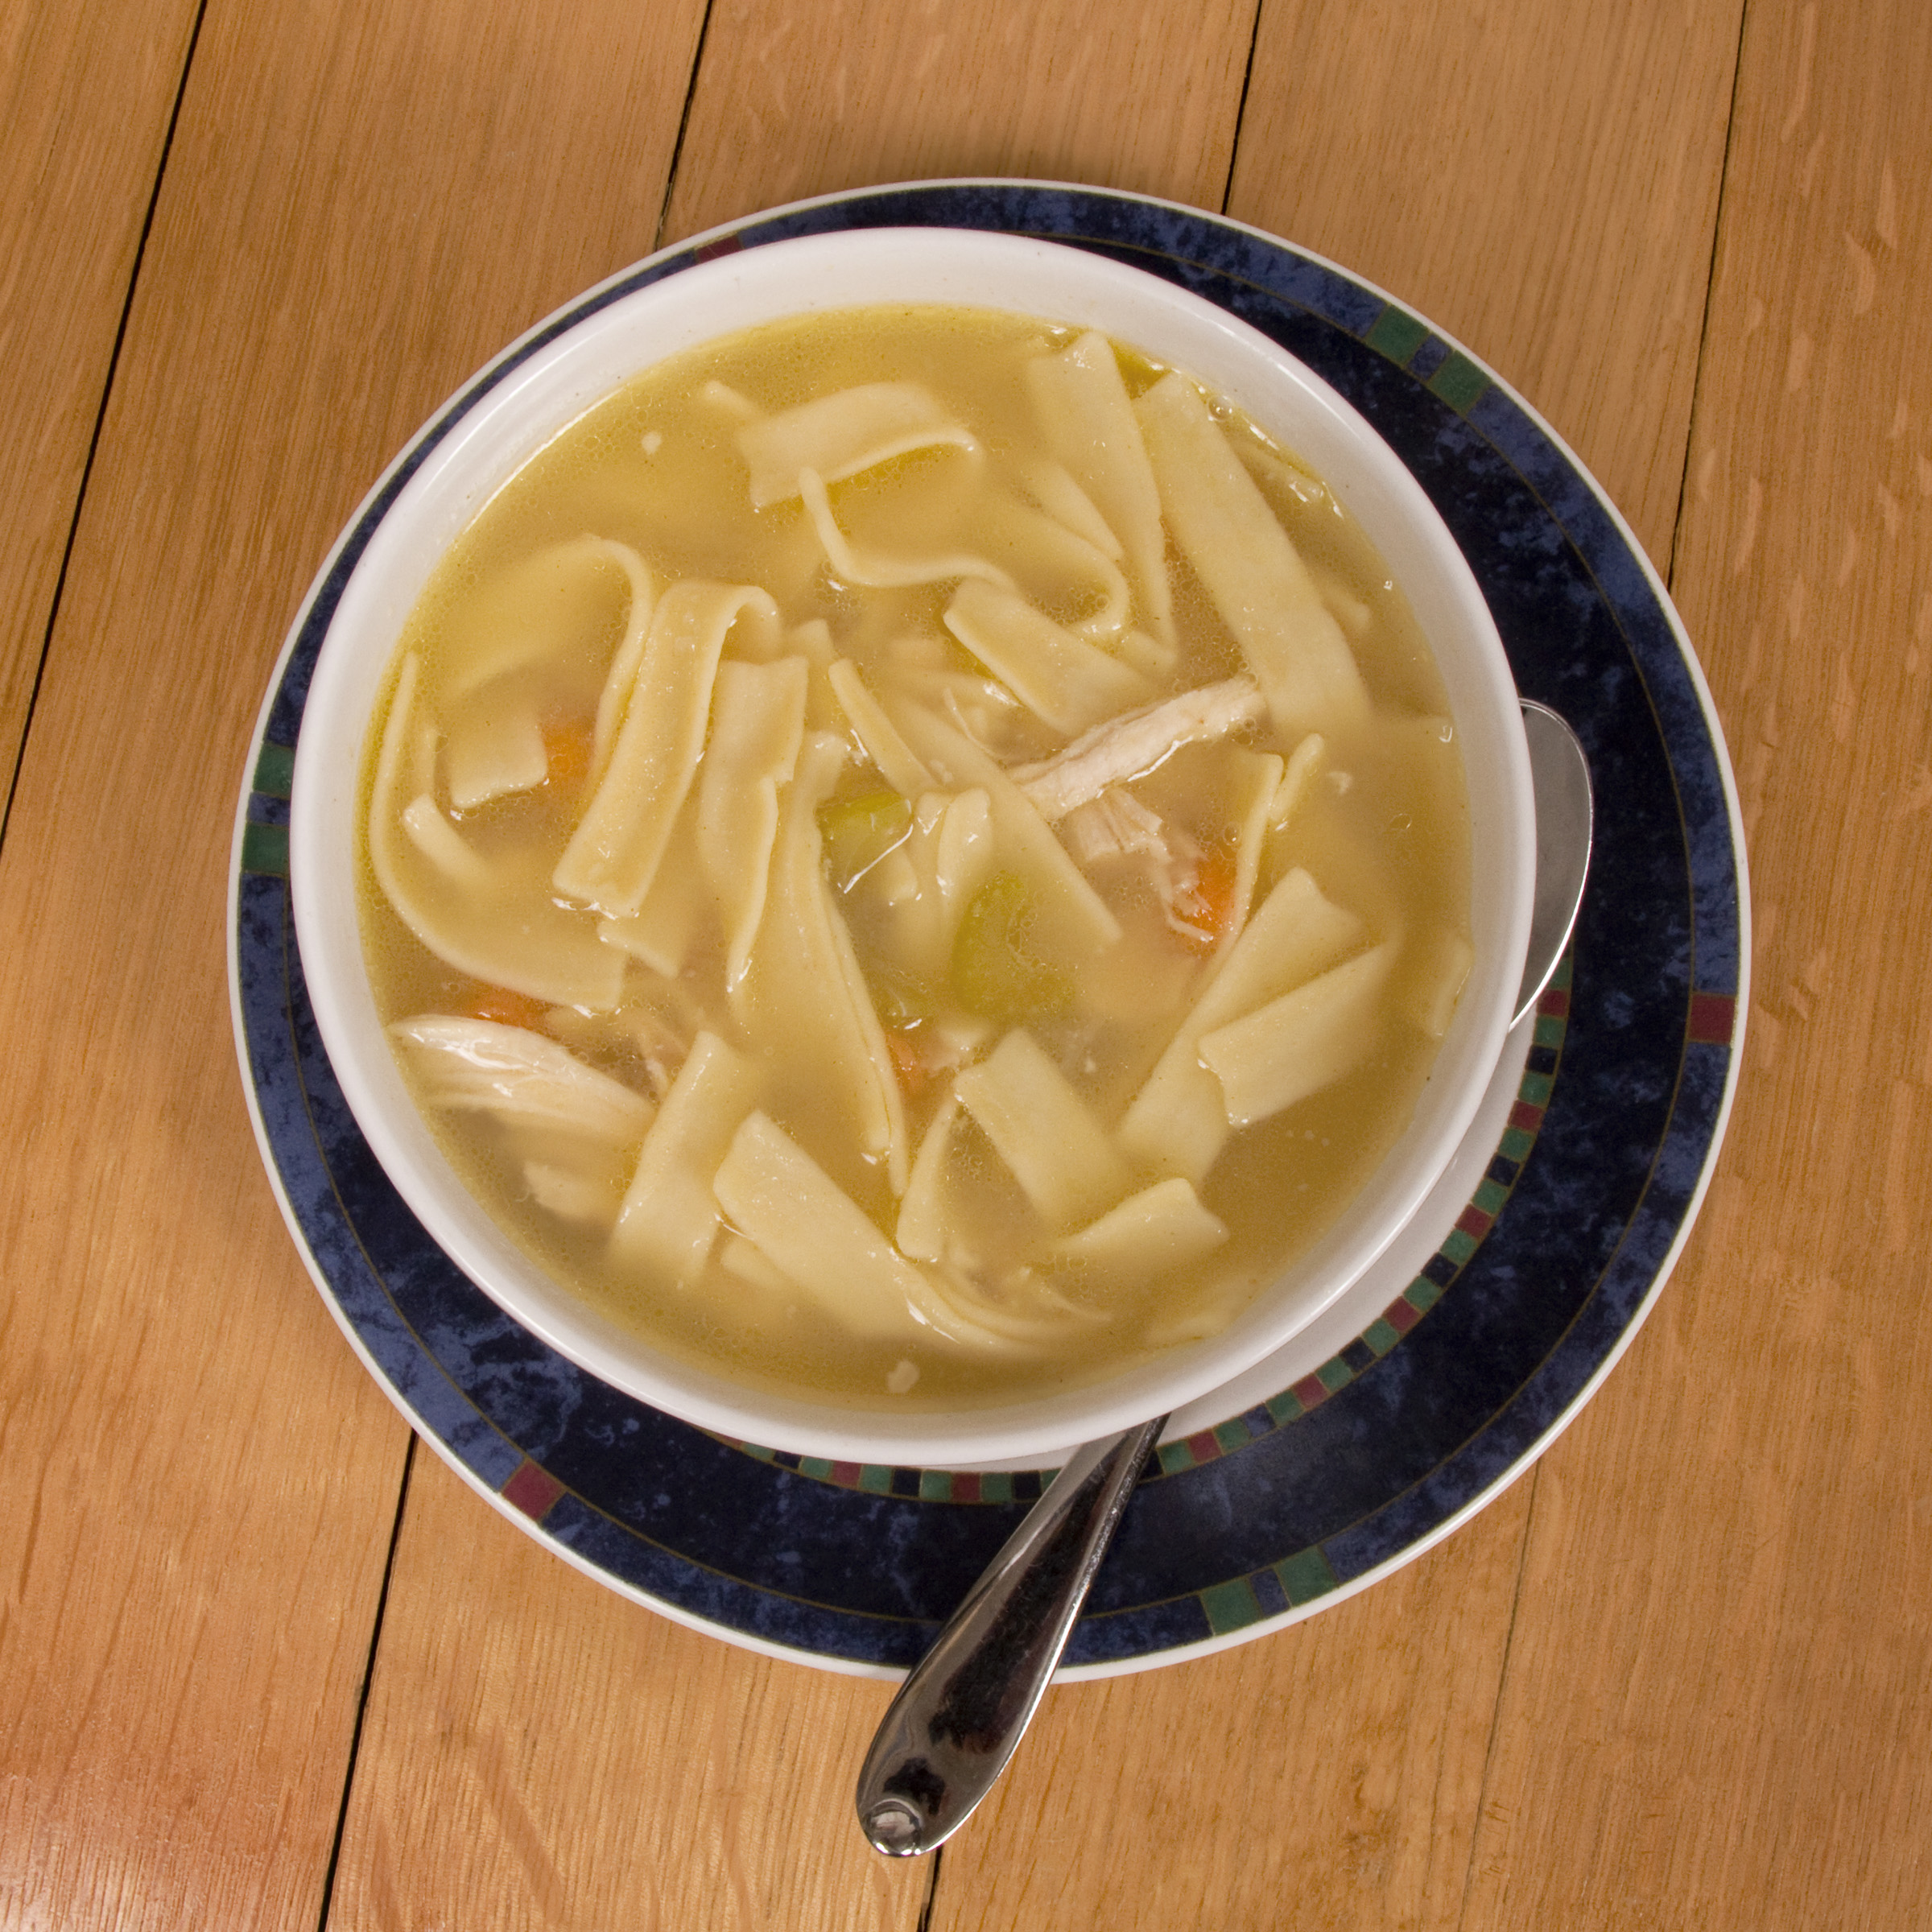
cold, dish, food, produce, cuisine, dairy product, flu, cure, chickensoup, tamiflu